Accidental American

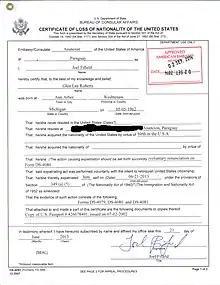
A U.S. citizen who voluntarily performed an act specified in may declare to a U.S. consulate that they intended to relinquish U.S. citizenship through that act and obtain a Certificate of Loss of Nationality "(pictured)" documenting that fact.

The Internal Revenue Code provides for a foreign earned income exclusion allowing non-resident U.S. tax filers to exclude wage income up to a certain threshold ($99,400 for the 2013 tax filing season) from U.S. taxation, as well as credits for taxes paid to other countries. The result is that accidental Americans often do not owe U.S. income tax, but must spend thousands of dollars in accounting fees to prove that fact, and face potential fines of tens of thousands of dollars for paperwork errors. The reason is that the foreign earned income exclusion does not affect filing obligations nor the treatment of non-U.S bank accounts and investment plans. Tax lawyers state that compliance with the foreign trust and passive foreign investment company rules can be particularly onerous, because their definitions are so broad as to include mutual funds, retirement accounts, and similar such structures owned by accidental Americans in their country of residence; people with savings in these kinds of plans will face higher taxes and compliance burdens than U.S. residents who keep money in similar U.S. investment plans. Those who have spent their lives planning for their retirement without considering the U.S. tax consequences of the non-U.S. financial instruments they hold may find that U.S. taxation, in particular PFIC taxation, wipes out most of their returns on investments; as Allison Christians states, "the PFIC regime is designed to be so harsh that no one would ever knowingly own one unless they were treating it like a partnership, and marking it to market annually with the assistance of sophisticated tax counsel". Even Canada's Registered Disability Savings Plan (RDSP) falls under U.S. foreign trust reporting requirements. RDSPs and other registered Canadian accounts for education and retirement savings are exempt from FATCA reporting by banks under the FATCA agreement between Canada and the United States, but this agreement does not relieve the U.S. individual income taxes owed on such plans, nor the individual owner's obligation to file the non-FATCA-related trust or PFIC forms. Under the 2011 Offshore Voluntary Disclosure Initiative, people residing outside of the U.S. who stated that they did not file U.S. tax and asset-reporting forms because they were unaware of their U.S. citizenship faced fines of 5% of their assets.